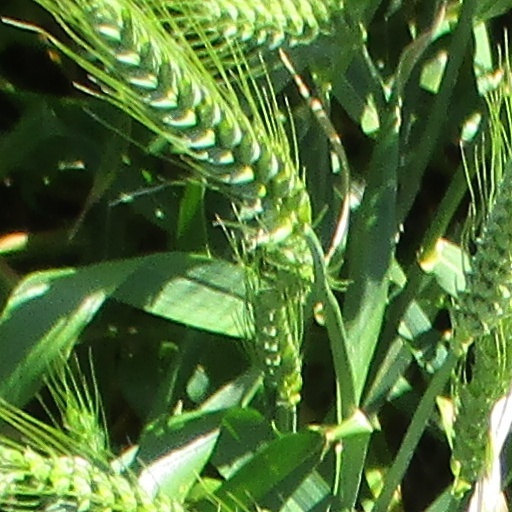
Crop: wheat